Jack Soo

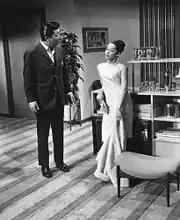
Jack Soo and Nancy Kwan in "Flower Drum Song"

His big break occurred in 1958 when he was cast in the Broadway musical hit "Flower Drum Song" in the role of the show master of ceremonies and comedian Frankie Wing ("Gliding through my memoree"). Soo had been working in San Francisco at the Forbidden City, a Chinese nightclub and cabaret, where he was discovered by the actor and dancer Gene Kelly who was the director for "Flower Drum Song". Soo switched to the Sammy Fong role (Chinatown's "Nathan Detroit") during the run and played the role when the film version (1961) of the musical was made.